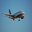
Label: airplane